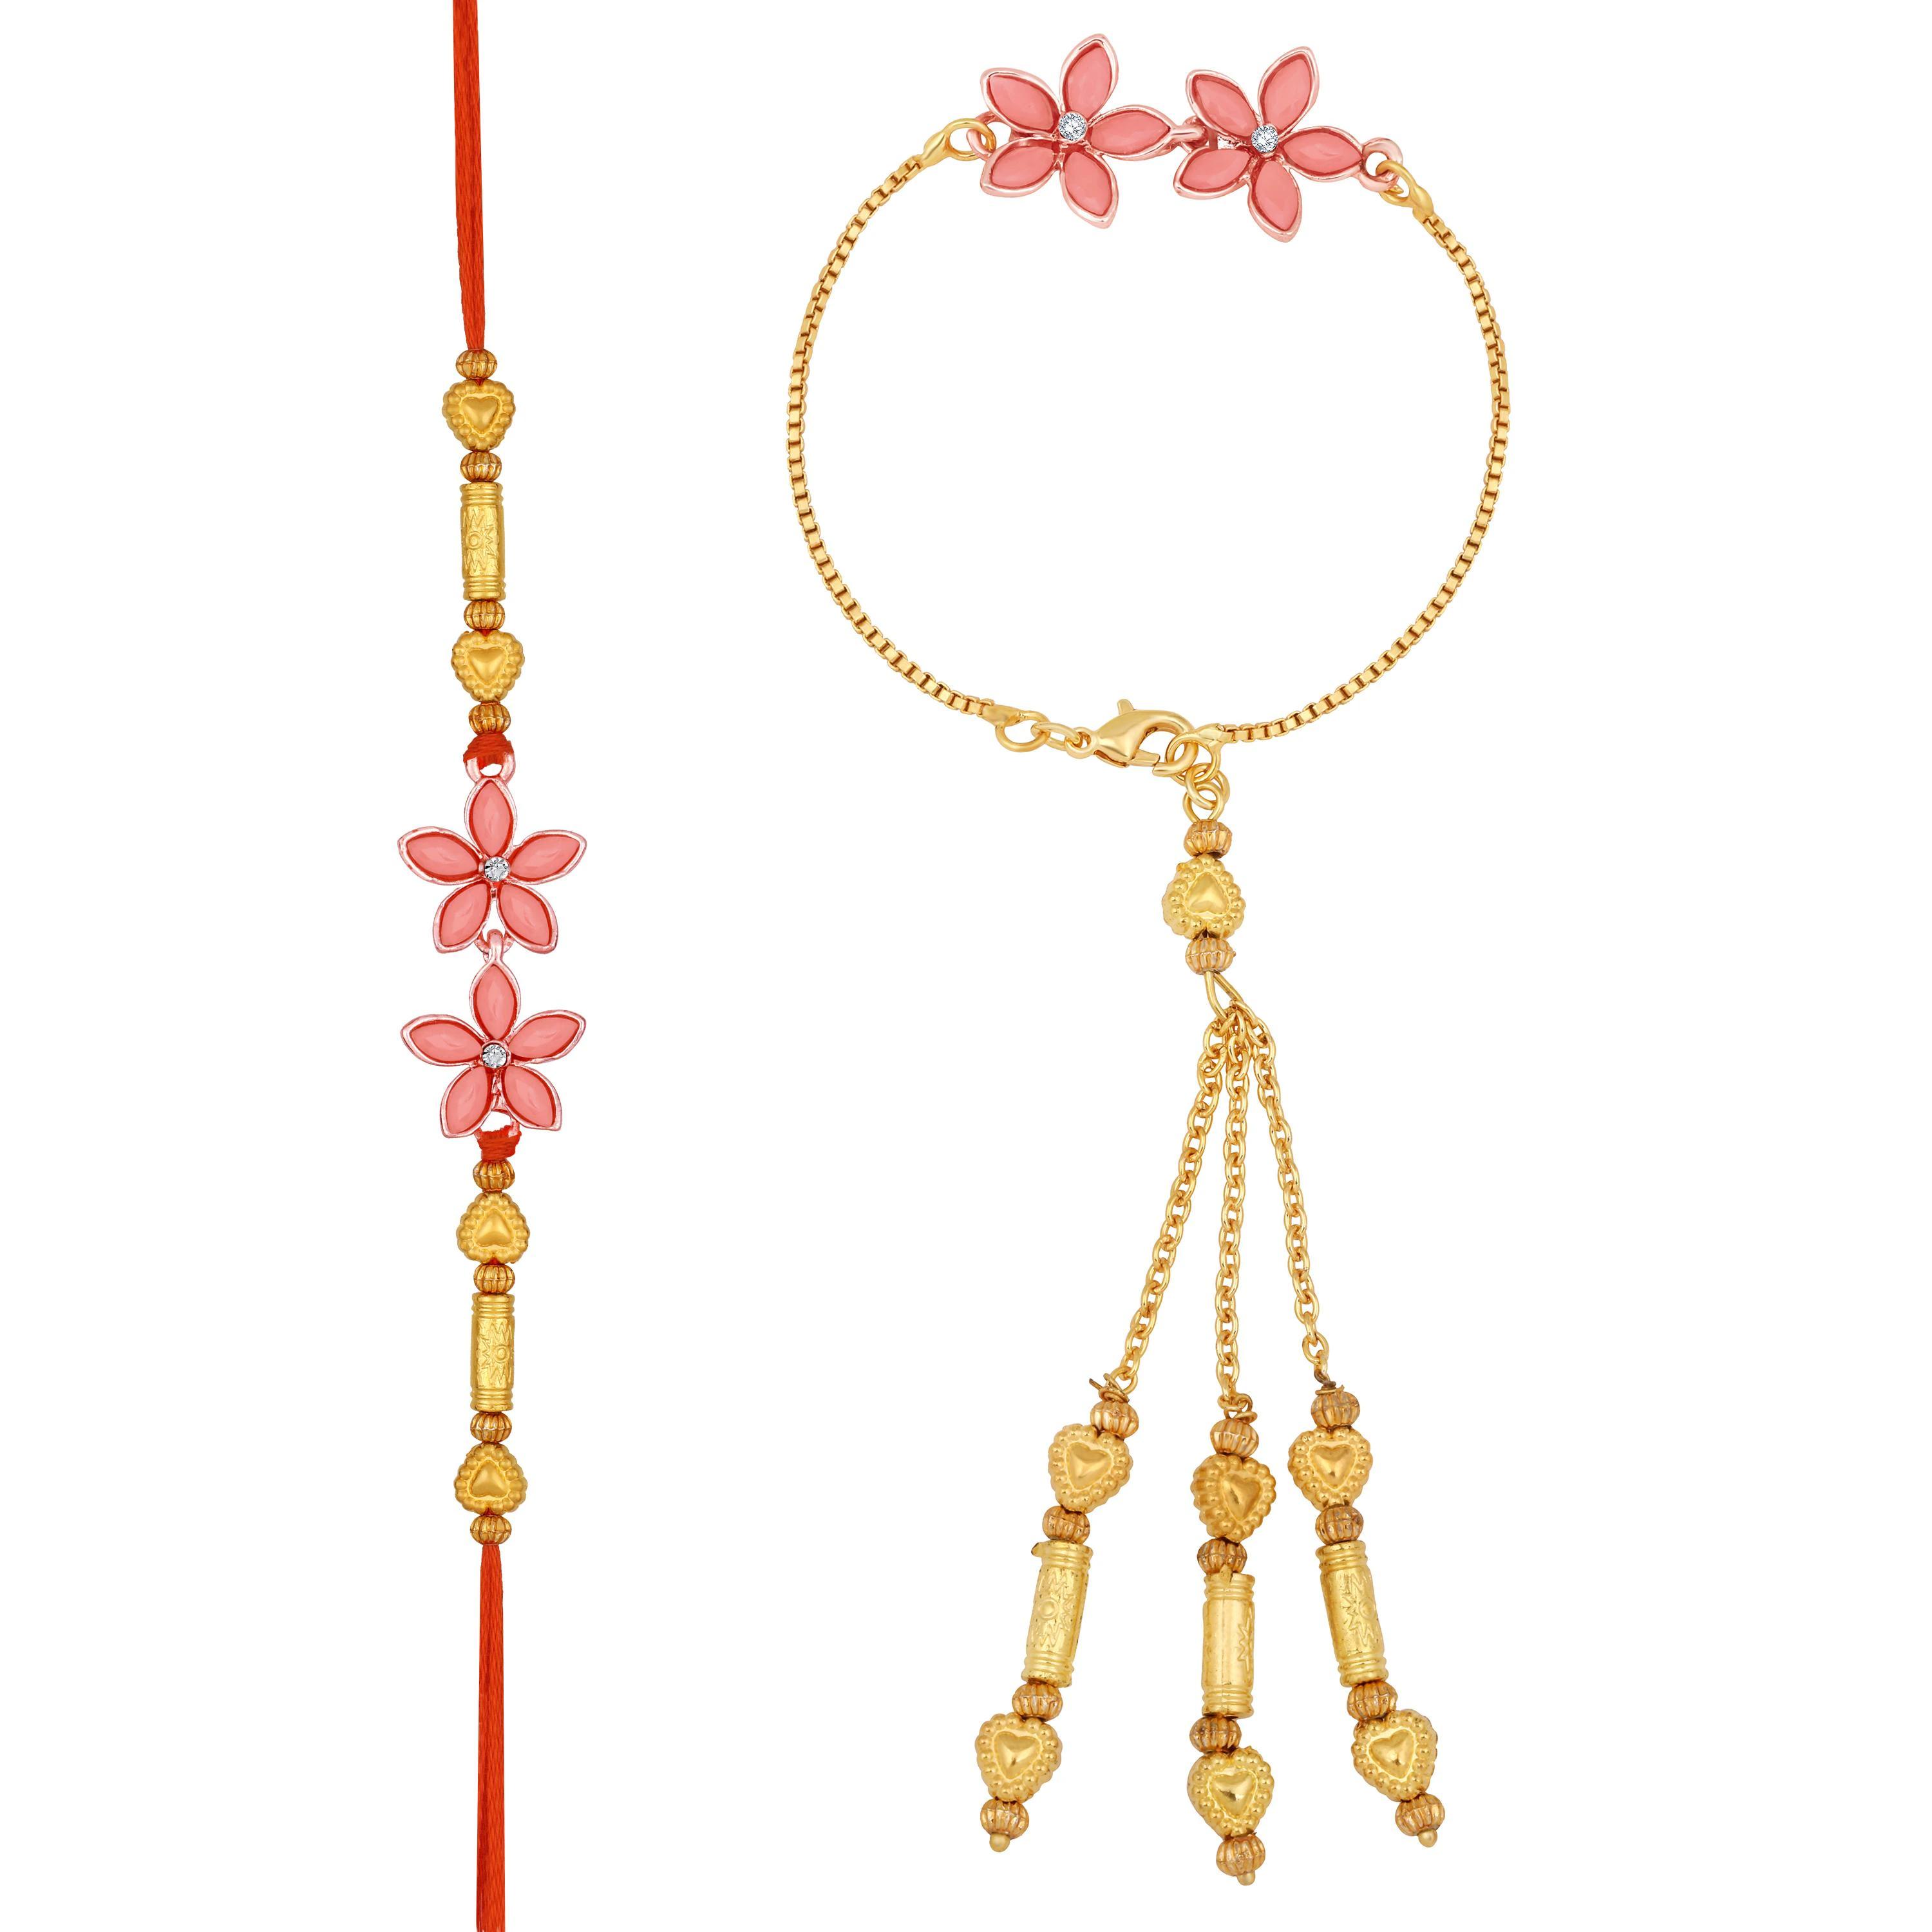
Mahi Carrot Pink Crystals Floral Lumba and Brother Rakhi Set for Bhaiya and Bhabhi (RCOL1105675G)
Type: Rakhis
Brand: Mahi
Price: Rs. 329
 Celebrate Raksha Bandhan with our exquisitely crafted Rakhi, designed to strengthen the bond between siblings. This traditional Rakhi features intricate beadwork and durable thread, ensuring it stands the test of time. Handmade with care, each Rakhi is a unique and meaningful gift for your brother. Each Rakhi carries heartfelt blessings and good wishes for your brother's well-being and success. Celebrates the bond of love and protection between siblings, a cherished tradition in Indian culture.
Features: The Rakhi is adorned with vibrant colors and attractive embellishments that add a touch of elegance to the celebration. Multi-Purpose Use: Lumba Rakhi can be used as a bracelet or an ornamental accessory for various festive occasions and celebrations.,Content in Box : 1 Couple Rakhi ( Bhai and Bhabhi Rakhi) ; Cultural Significance: This beautiful Couple Rakhi will acknowledge your love for Your Brother and Sister in Law with the promise that your bond with him will grow stronger as time goes on.,Vibrant Colors: Adding bright and playful colors to the celebration will make it stand out and make it more enjoyable.,Celebrate the bond of love and protection with our exquisite Rakhis. Share the joy of Raksha Bandhan Festival with this beautiful Rakhi, a token of love, protection and blessings.,Adjustable Size and Easy to tie: Designed to fit wrists of all sizes. It is simple and easy to tie the Rakhi securely and effortlessly.
Included: 2-Rakhis